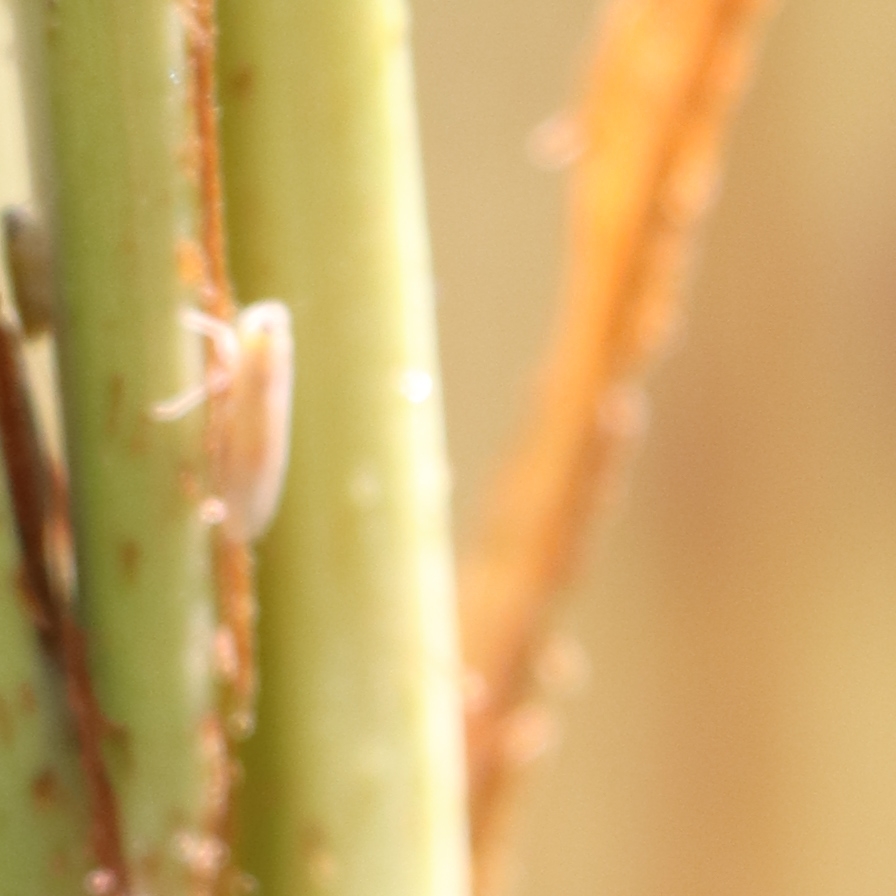
Label: Bug